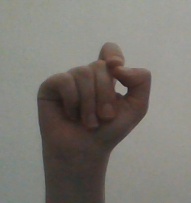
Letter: fa